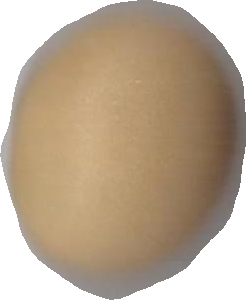
Variety: Dega